Riverside Inn (Leland, Michigan)

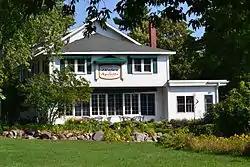

The Riverside Inn is a restaurant and hotel located at 302 East River Street in Leland, Michigan. It was listed on the National Register of Historic Places in 2003.